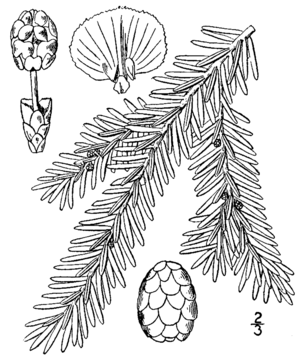
La Pruche du Canada ou Pruche de l'Est est un arbre appartenant à la famille des Pinaceae. Il existe plusieurs espèces de Tsugas. Originaire d'Amérique du Nord, la pruche du Canada pousse depuis l'Alabama et la Géorgie jusqu'au sud du Québec et la Nouvelle-Écosse. Il est surtout abondant au nord et à faible altitude sur des sols très humides.